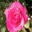
Label: rose